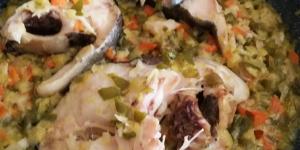
bacalao con verduras